1950–51 Serie A

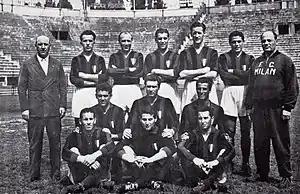
1950–51 Serie A winning Milan squad

The 1950-51 Serie A was the forty-ninth edition of the Italian Football Championship. It was the eighteenth Italian Football Championship branded Serie A, since Serie A was launched in 1929. This was the twenty-fifth season from which the Italian Football Champions adorned their team jerseys in the subsequent season with a Scudetto. AC Milan were champions for the fourth time in their history. This was their first scudetto since the scudetto started being awarded in 1924 and their first win contested as Serie A.